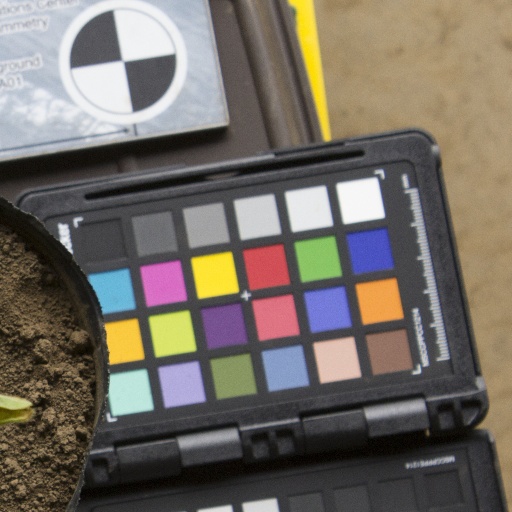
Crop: soybean